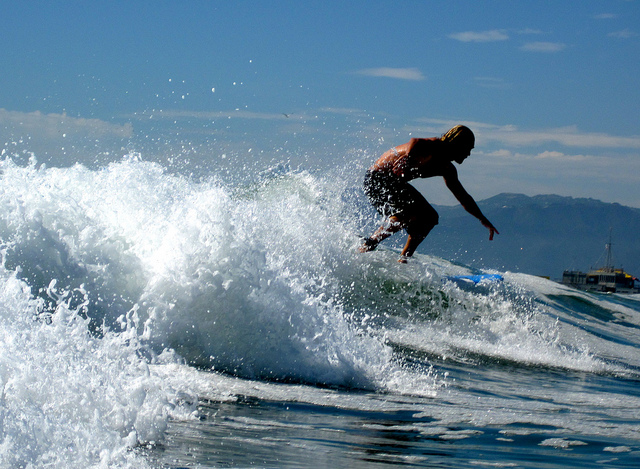
In the background,  a shaded blue mountain and soft blue sky, fronted by a boat on water, leads to a foregrounds of water spry and a big wave, bearing a man in a rolled up top and trunks, hunched over and riding a surf board.